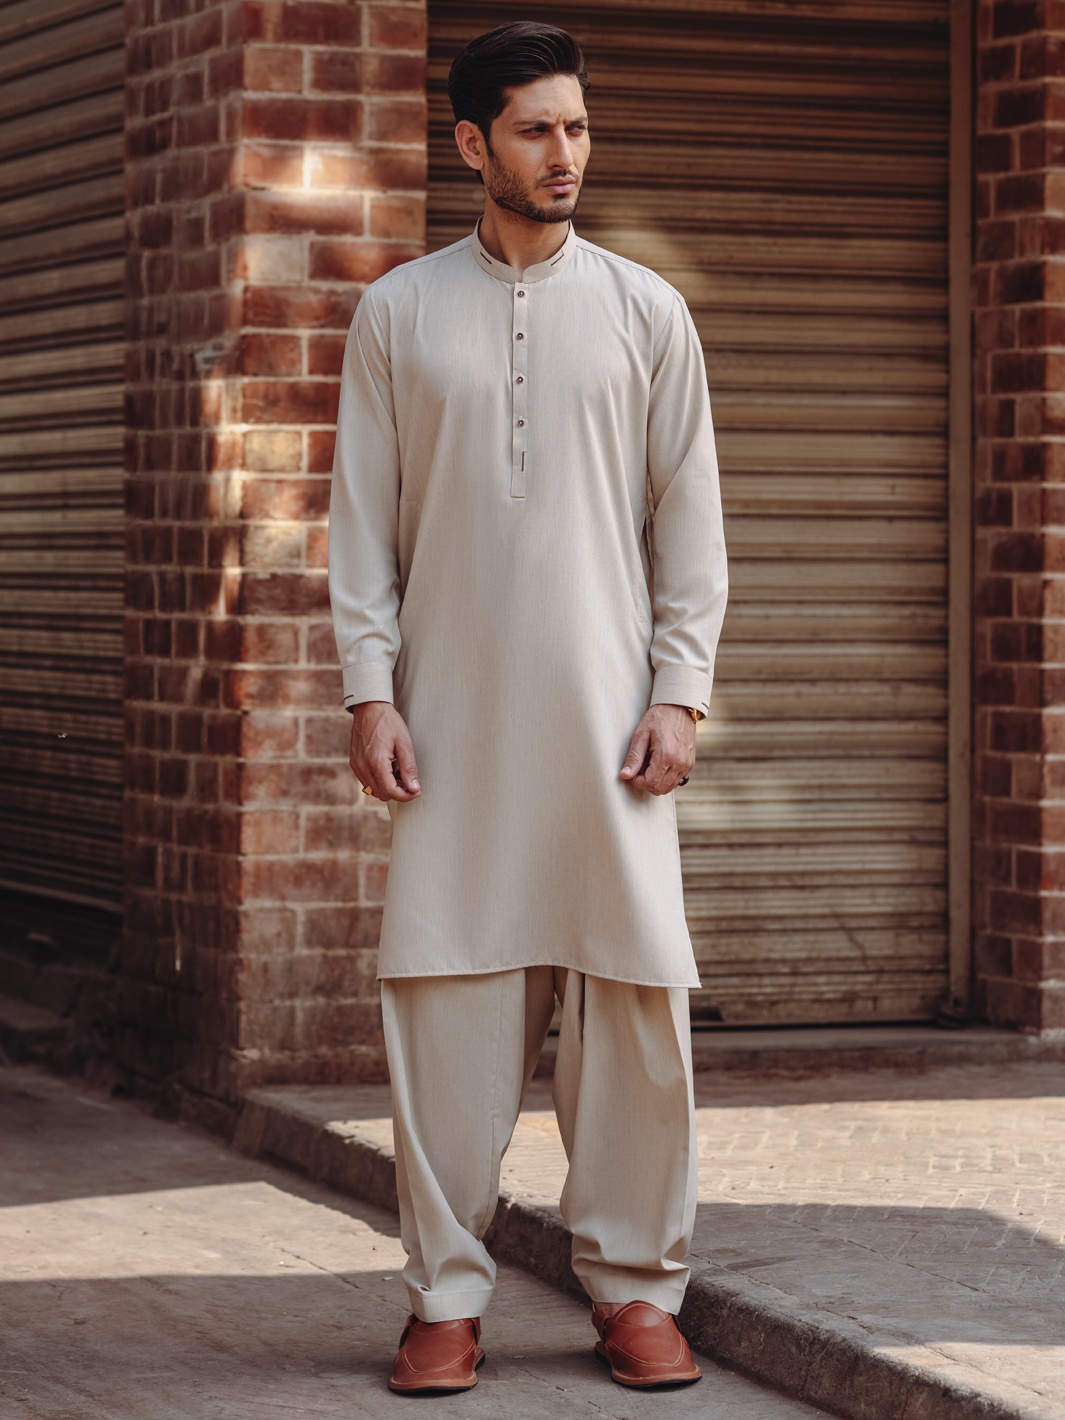
AL-KS-3195/AM-6296A
Kameez shalwar featuring minimal stitch and contrasting details with premium quality buttons Fit Style: Regular
Brand: Almirah Kameez Shalwar
Category: Apparel & Accessories > Clothing > Traditional & Ceremonial Clothing